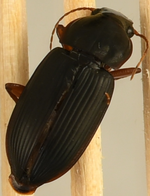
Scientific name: Harpalus pensylvanicus
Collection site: Blandy Experimental Farm Site (BLAN), plot BLAN_003